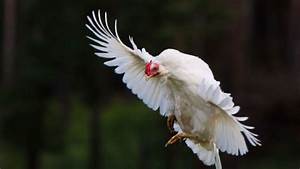
Label: chicken